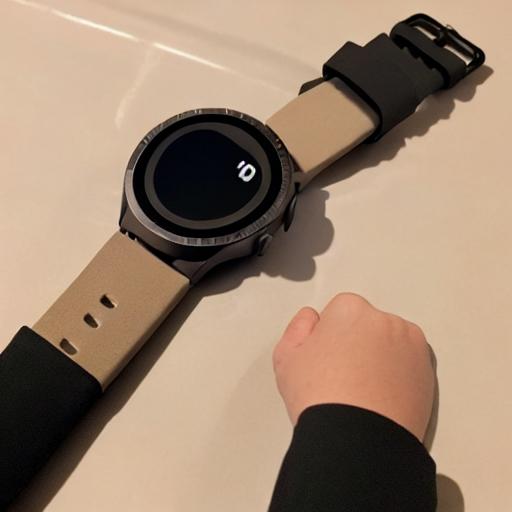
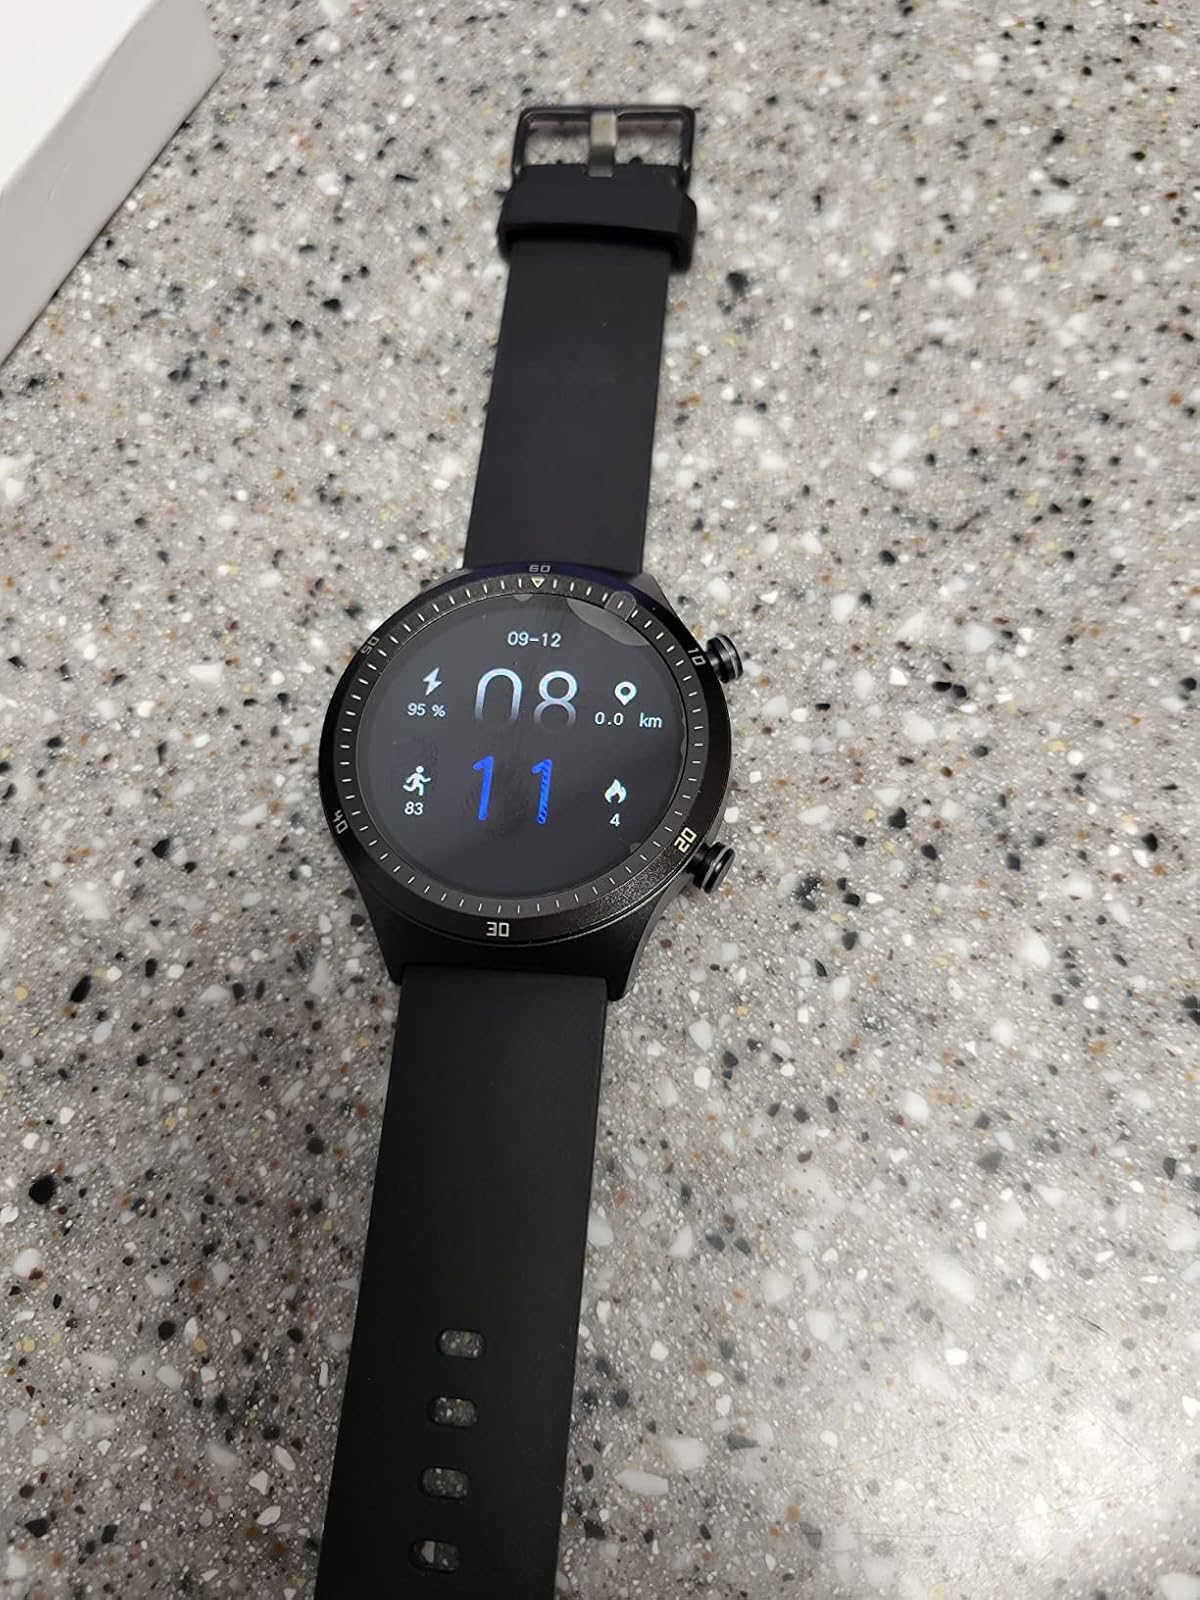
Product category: smartwatch
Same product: no